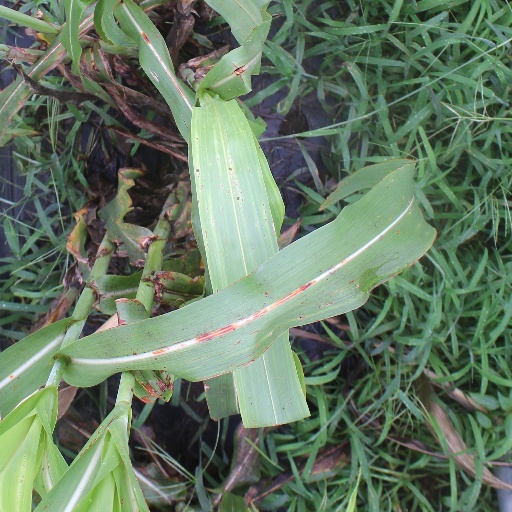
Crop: sorghum